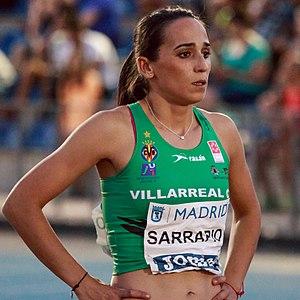
Patricia Sarrapio est une athlète espagnole, spécialiste du triple saut.